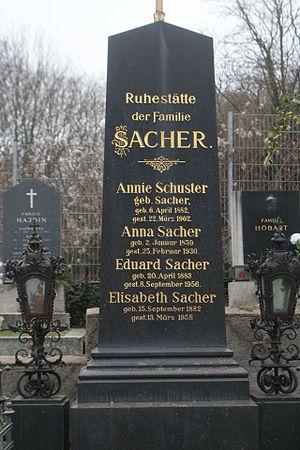
Anna Maria Sacher, née Fuchs, le 2 janvier 1859 à Vienne et décédée le 25 février 1930 en sa ville natale, est une hôtelière viennoise, belle-fille de l'inventeur de la Sachertorte, Franz Sacher et épouse d'Eduard Sacher, fondateur de l'Hôtel Sacher dont elle prend la direction à la mort de son mari.